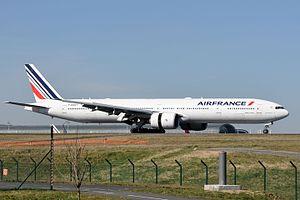
Cet article décrit la flotte détaillée d'Air France. Sur la totalité des 213 appareils, 4 portent encore la livrée datant de 1998, 6 avions ont appartenu à Air Inter, 6 avions portent la livrée SkyTeam et 2 autres avions portent la livrée « Paris 2024 » à l'occasion de la candidature de la ville de Paris aux Jeux Olympiques et Paralympiques d'été 2024.